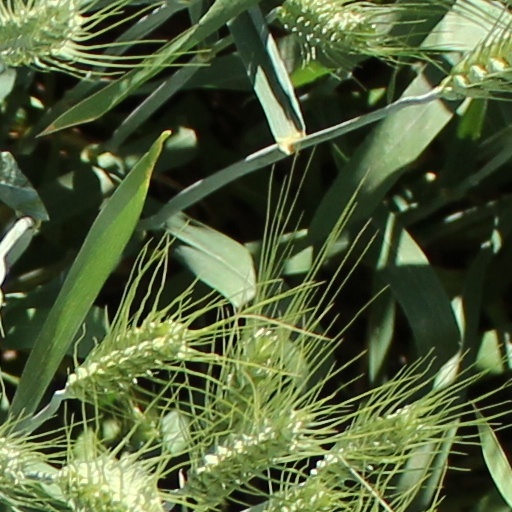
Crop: wheat